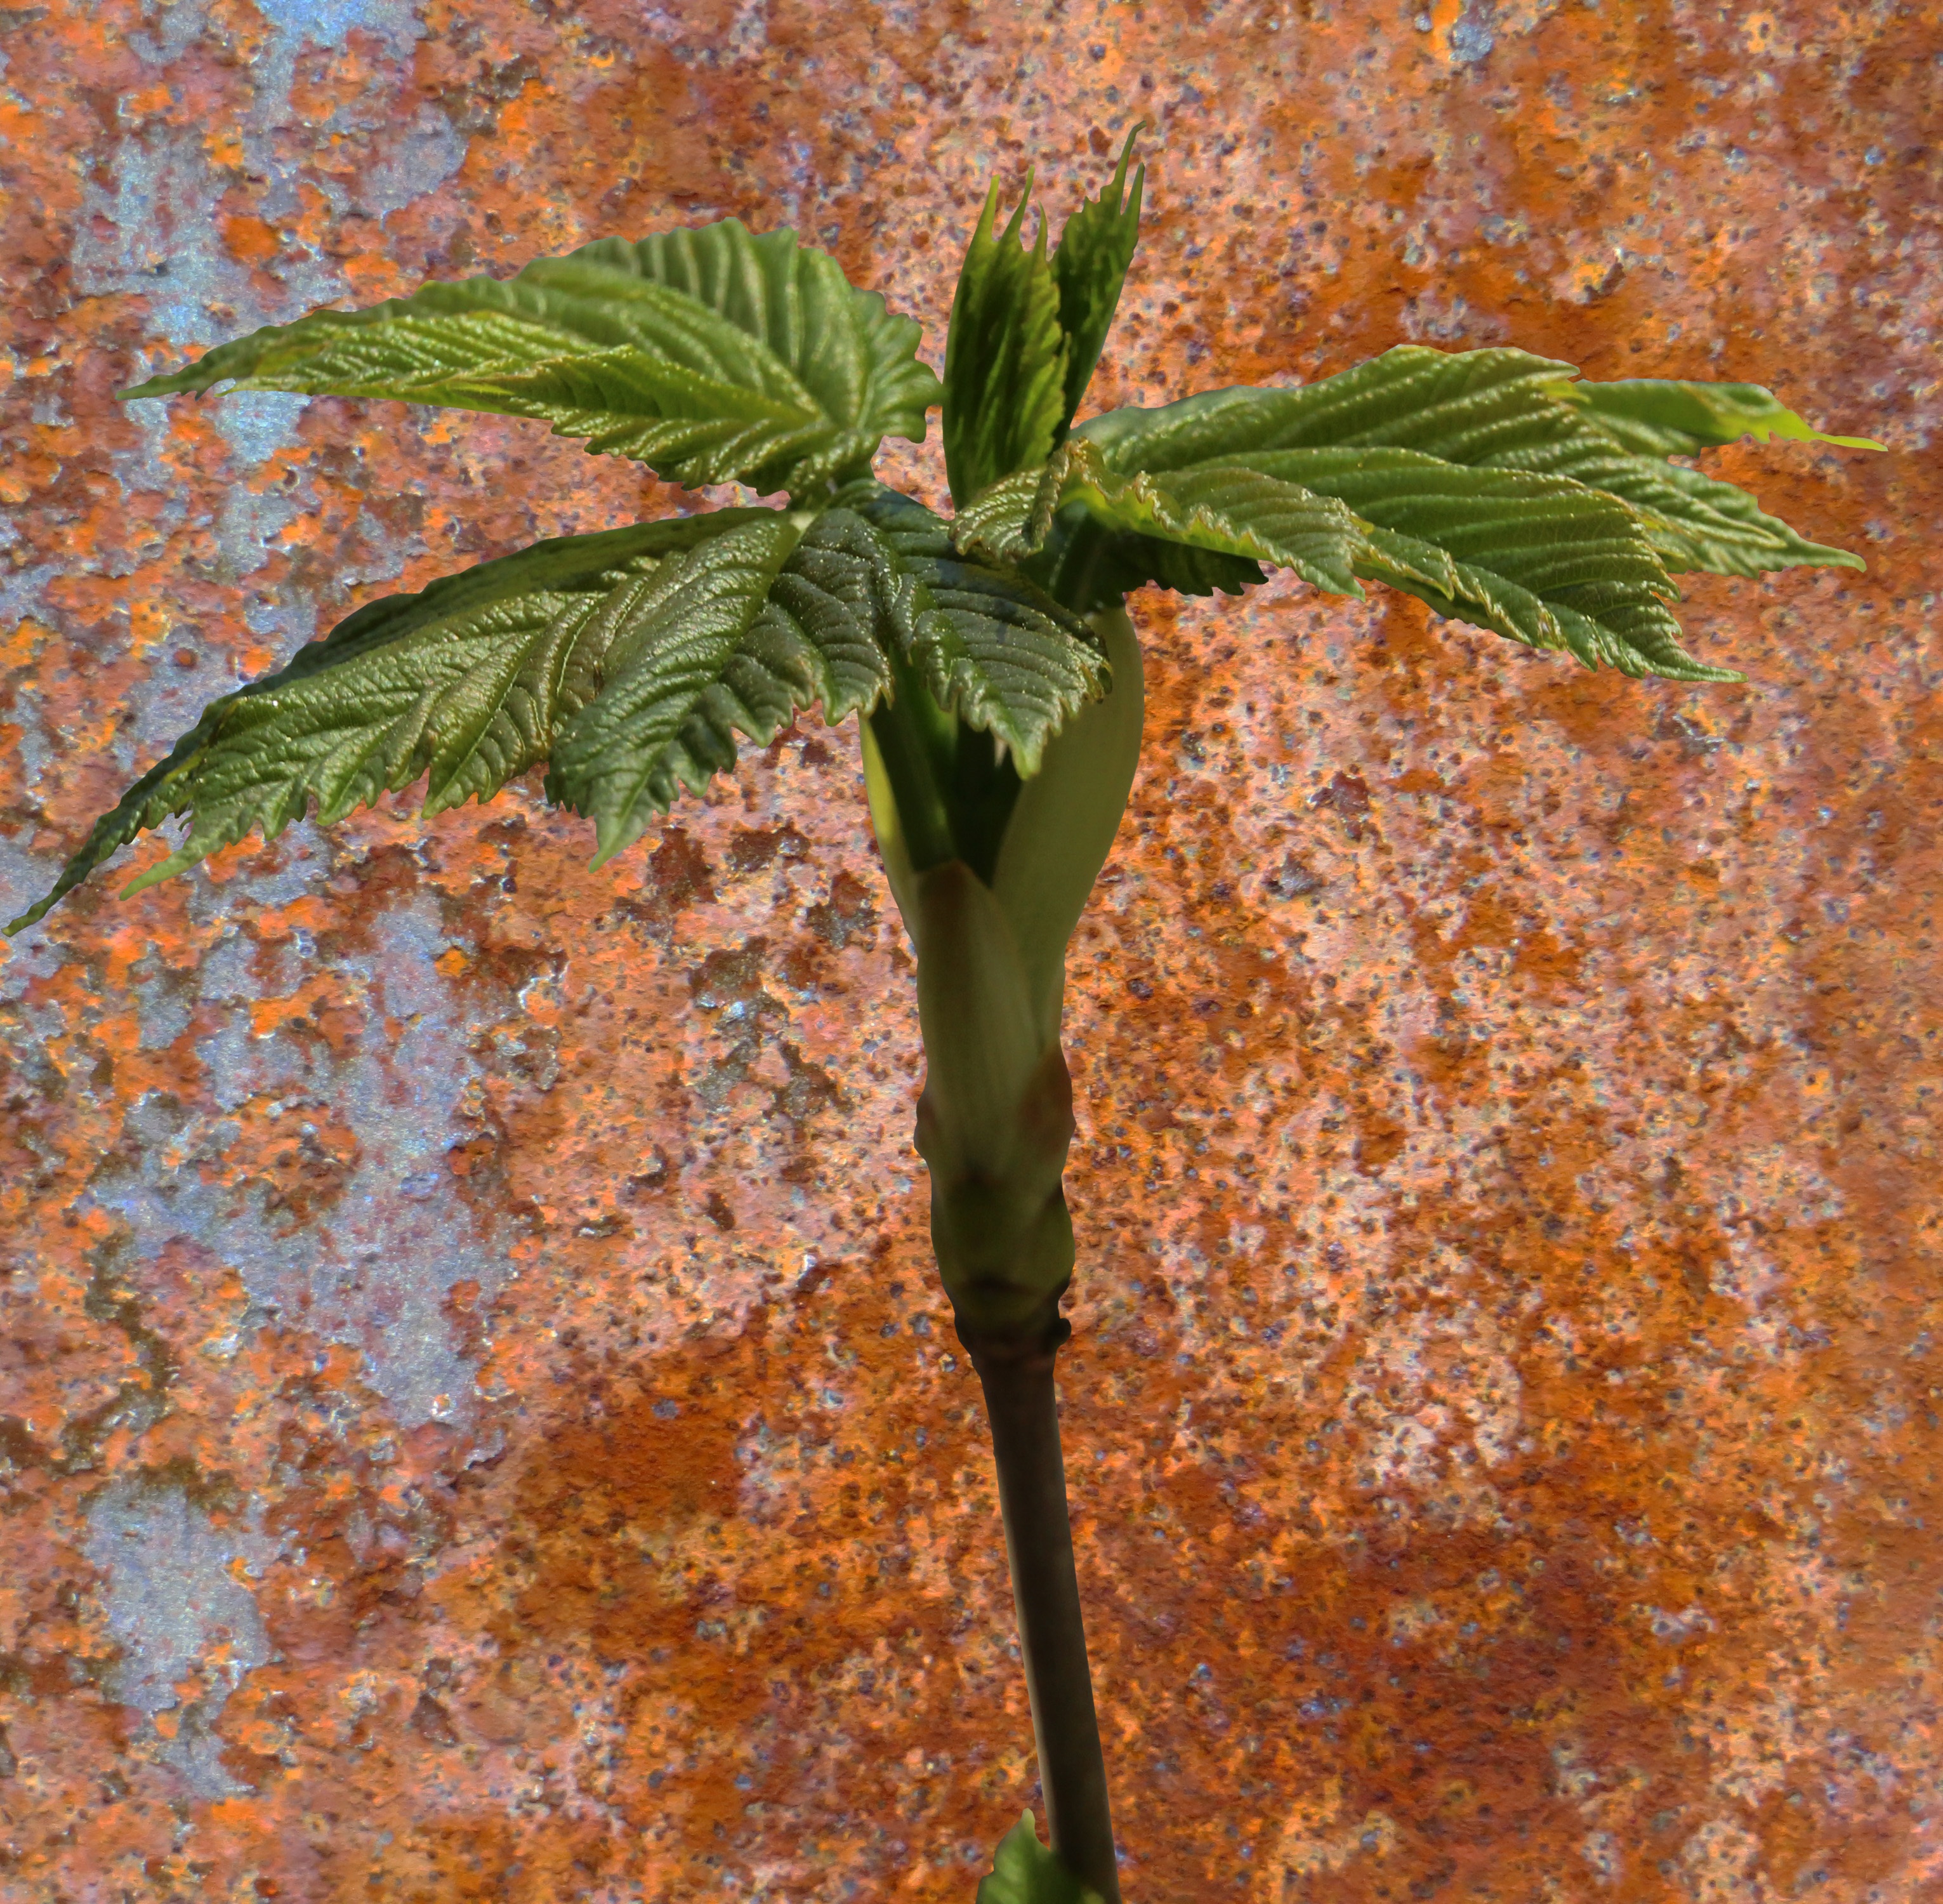
tree, plant, leaf, flower, frost, spring, green, produce, autumn, soil, botany, close, flora, season, maple tree, wildflower, leaves, shrub, deciduous, bud, spring awakening, flowering plant, plant stem, woody plant, land plant